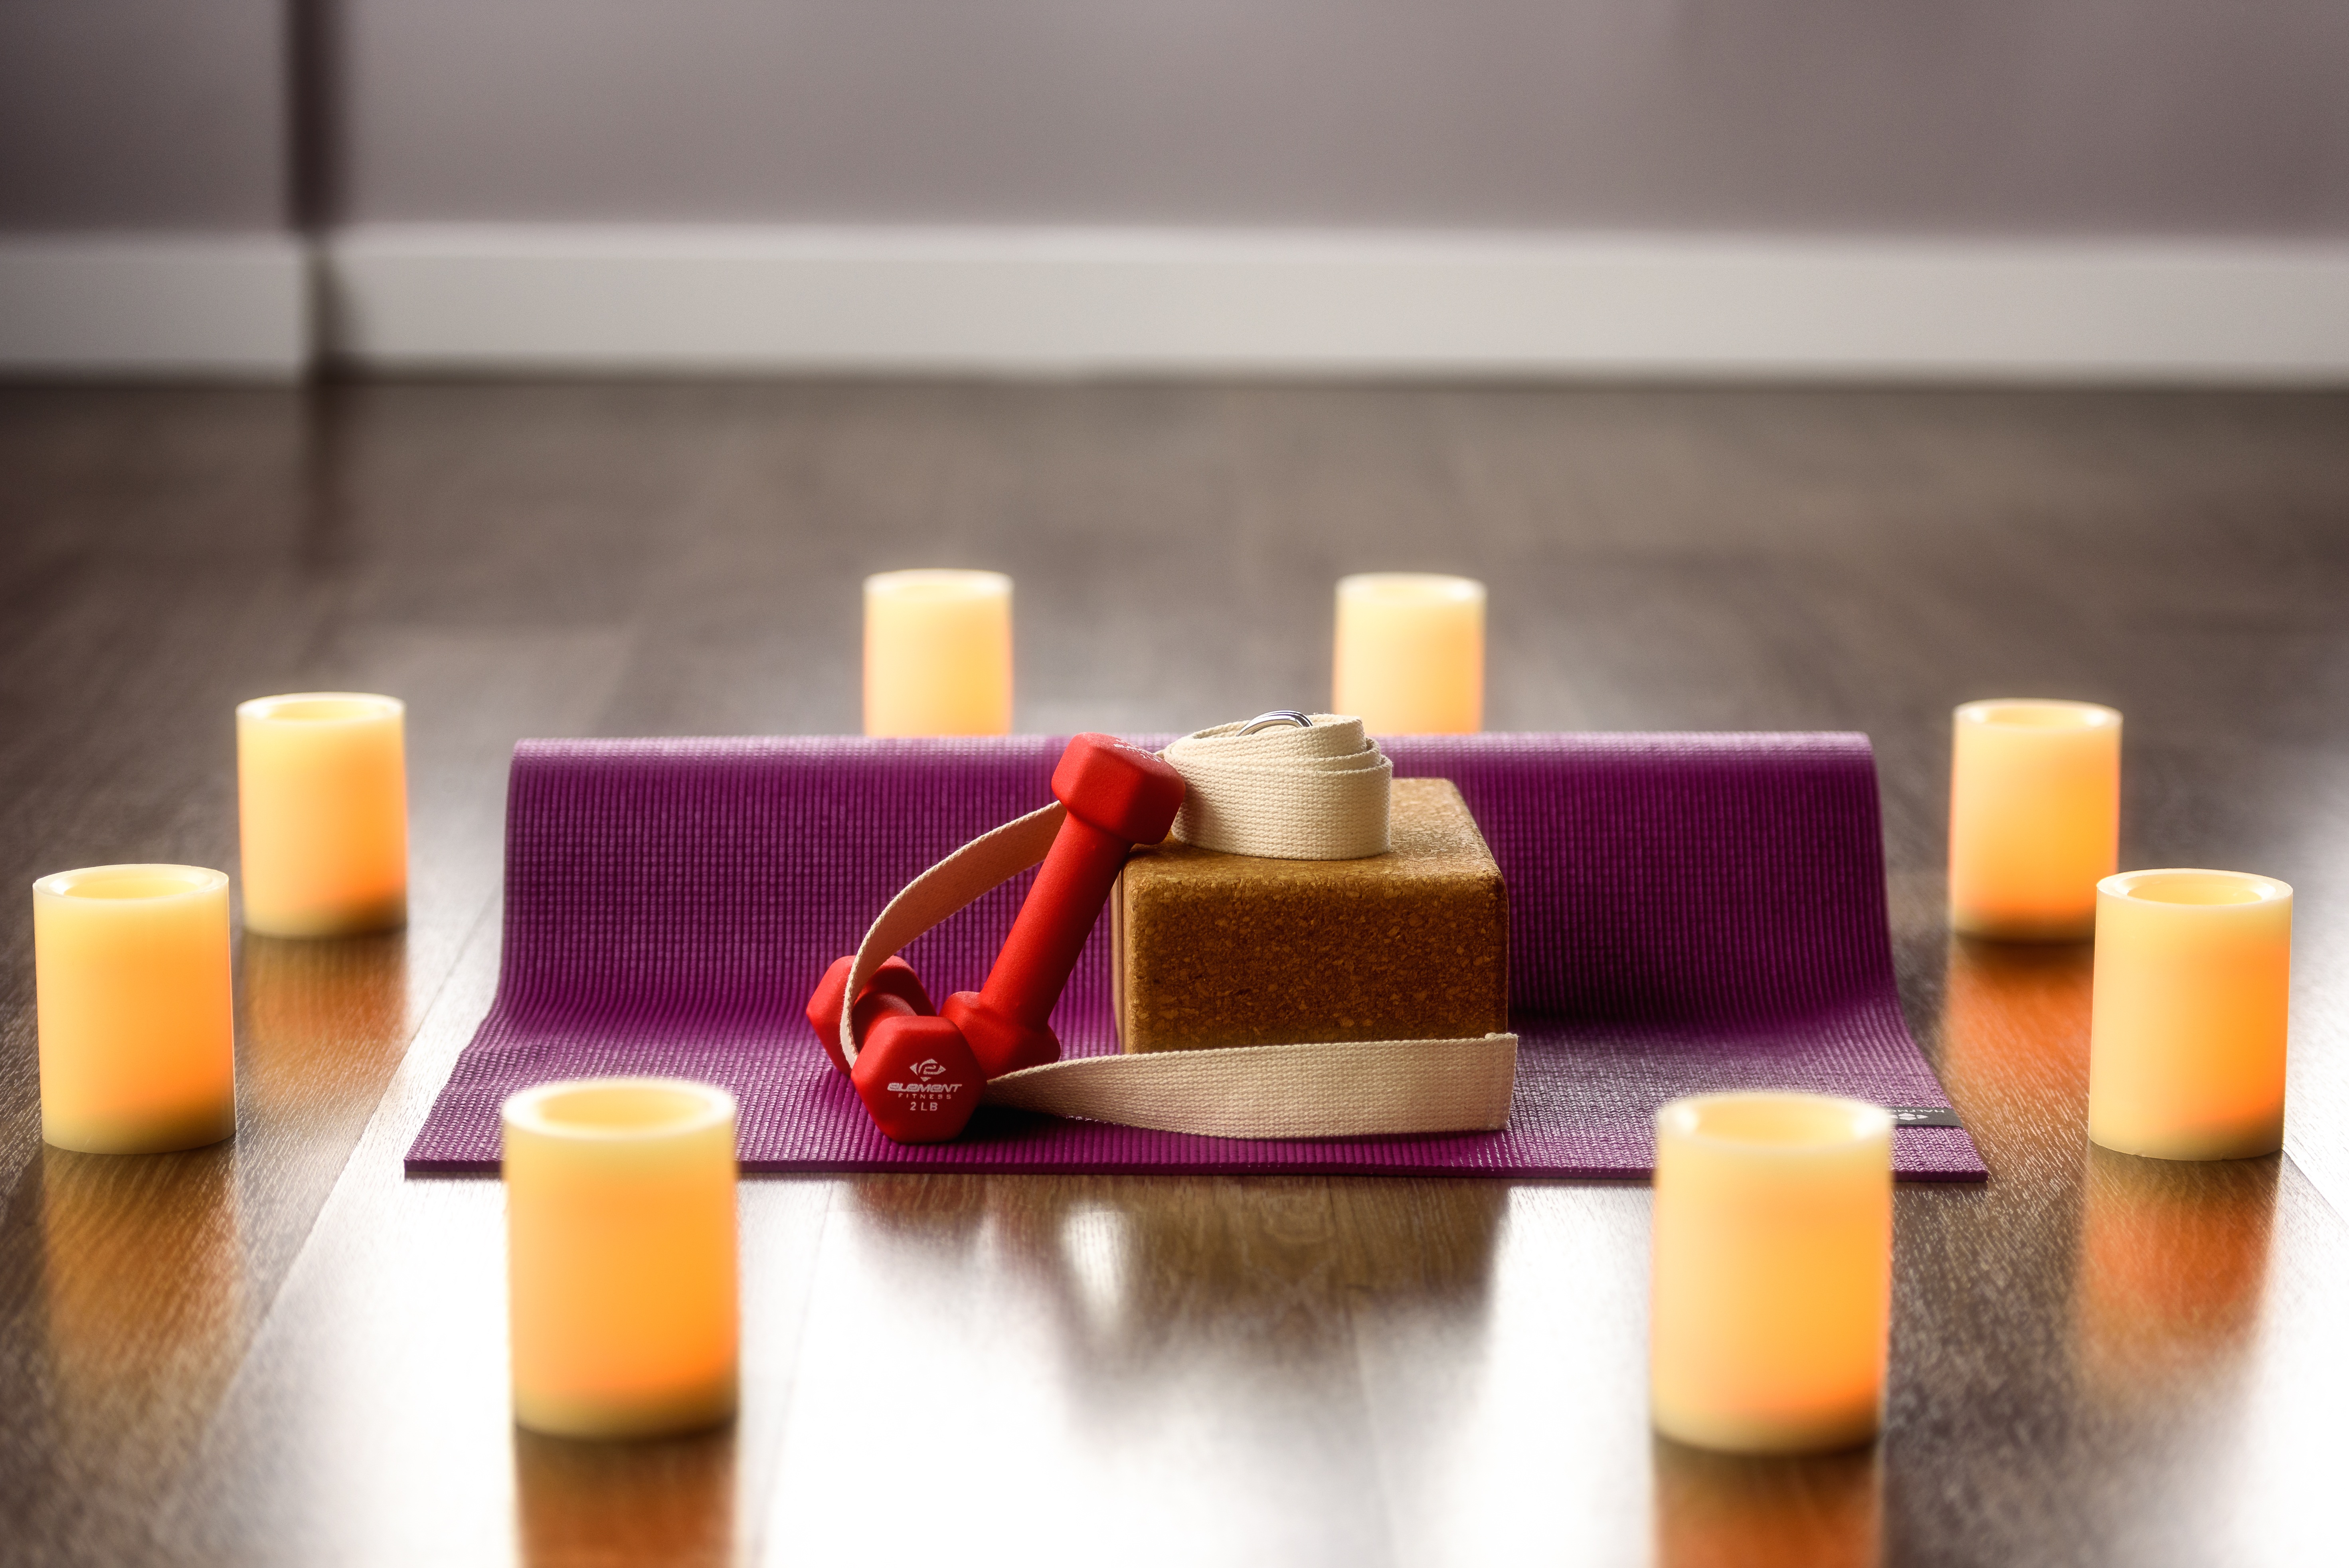
sport, equipment, color, training, exercise, yellow, candle, lighting, health, fitness, gym, workout, block, brand, mat, relaxation, meditation, design, weights, dumbbells, yoga, shape, meditating